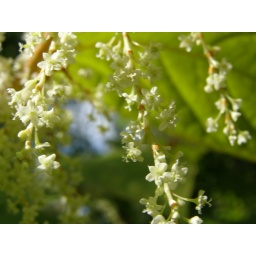
These flowers were growing on the tree in the next shot.